Focal segmental glomerulosclerosis

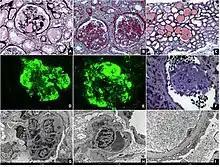
Histopathology of collapsing glomerulopathy. (A,B) Periodic Acid Schiff (PAS) and Jones Methenamine Silver (JMS) (40×), respectively show intense podocyte hyperplasia and glomerular tuft collapse. (C) JMS (20×) exhibits microcytic transformation of distal convoluted tubules with accumulations of hyaline material inside of those. (D,E) Fluorescence microscopy (40×) shows, respectively, IgM and C3 trapping in areas of collapse/sclerosis. (F) Semi-fine stained in Toluidine Blue (63×) with collapse of the entire glomerular tuft and hyperplasia of podocytes and dilated Bowman's space. (G,H) Transmission electron microscopy contrasted with Osmium Tetroxide, Lead Citrate and Uranyl in block shows capillary loop collapse with hyalinosis in addition to diffuse fusion and flattening of the pedicels associated with microvillous transformation. (I) Electron microscopy tubes contrasted with osmium tetroxide, lead citrate, and uranyl in block with detail of disorganization of the cytoskeleton in the podocyte cytoplasm, with extensive effacement of the pedicels.

Five mutually exclusive variants of focal segmental glomerulosclerosis may be distinguished by the pathologic findings seen on renal biopsy: